Labyrinth (1986 film)

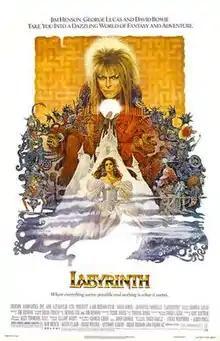
Theatrical release poster by Ted CoConis

Labyrinth is a 1986 musical fantasy film directed by Jim Henson from a screenplay by Terry Jones based on a story conceived by Henson and Dennis Lee. A co-production between Henson Associates and Lucasfilm with George Lucas serving as executive producer, the film stars Jennifer Connelly as teenager Sarah and David Bowie as Jareth, and follows Sarah's journeys through a maze to save her baby brother from the Goblin King.